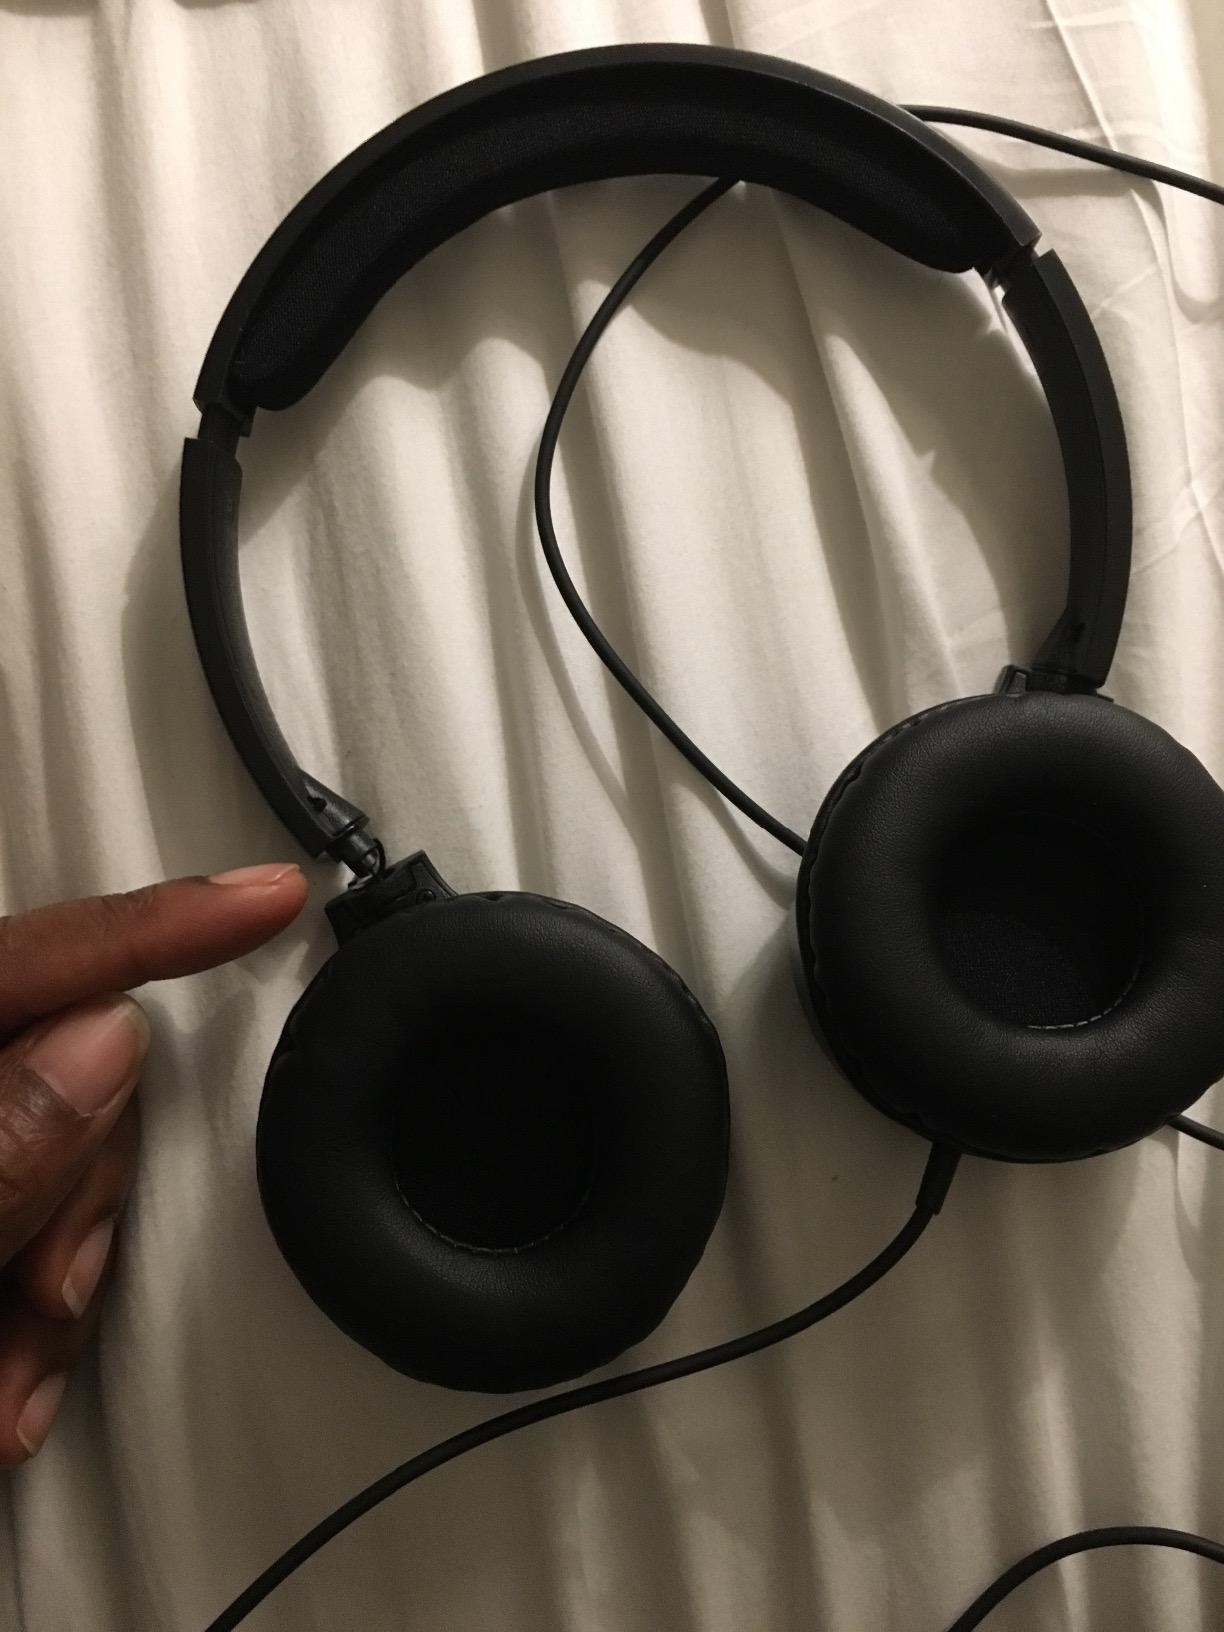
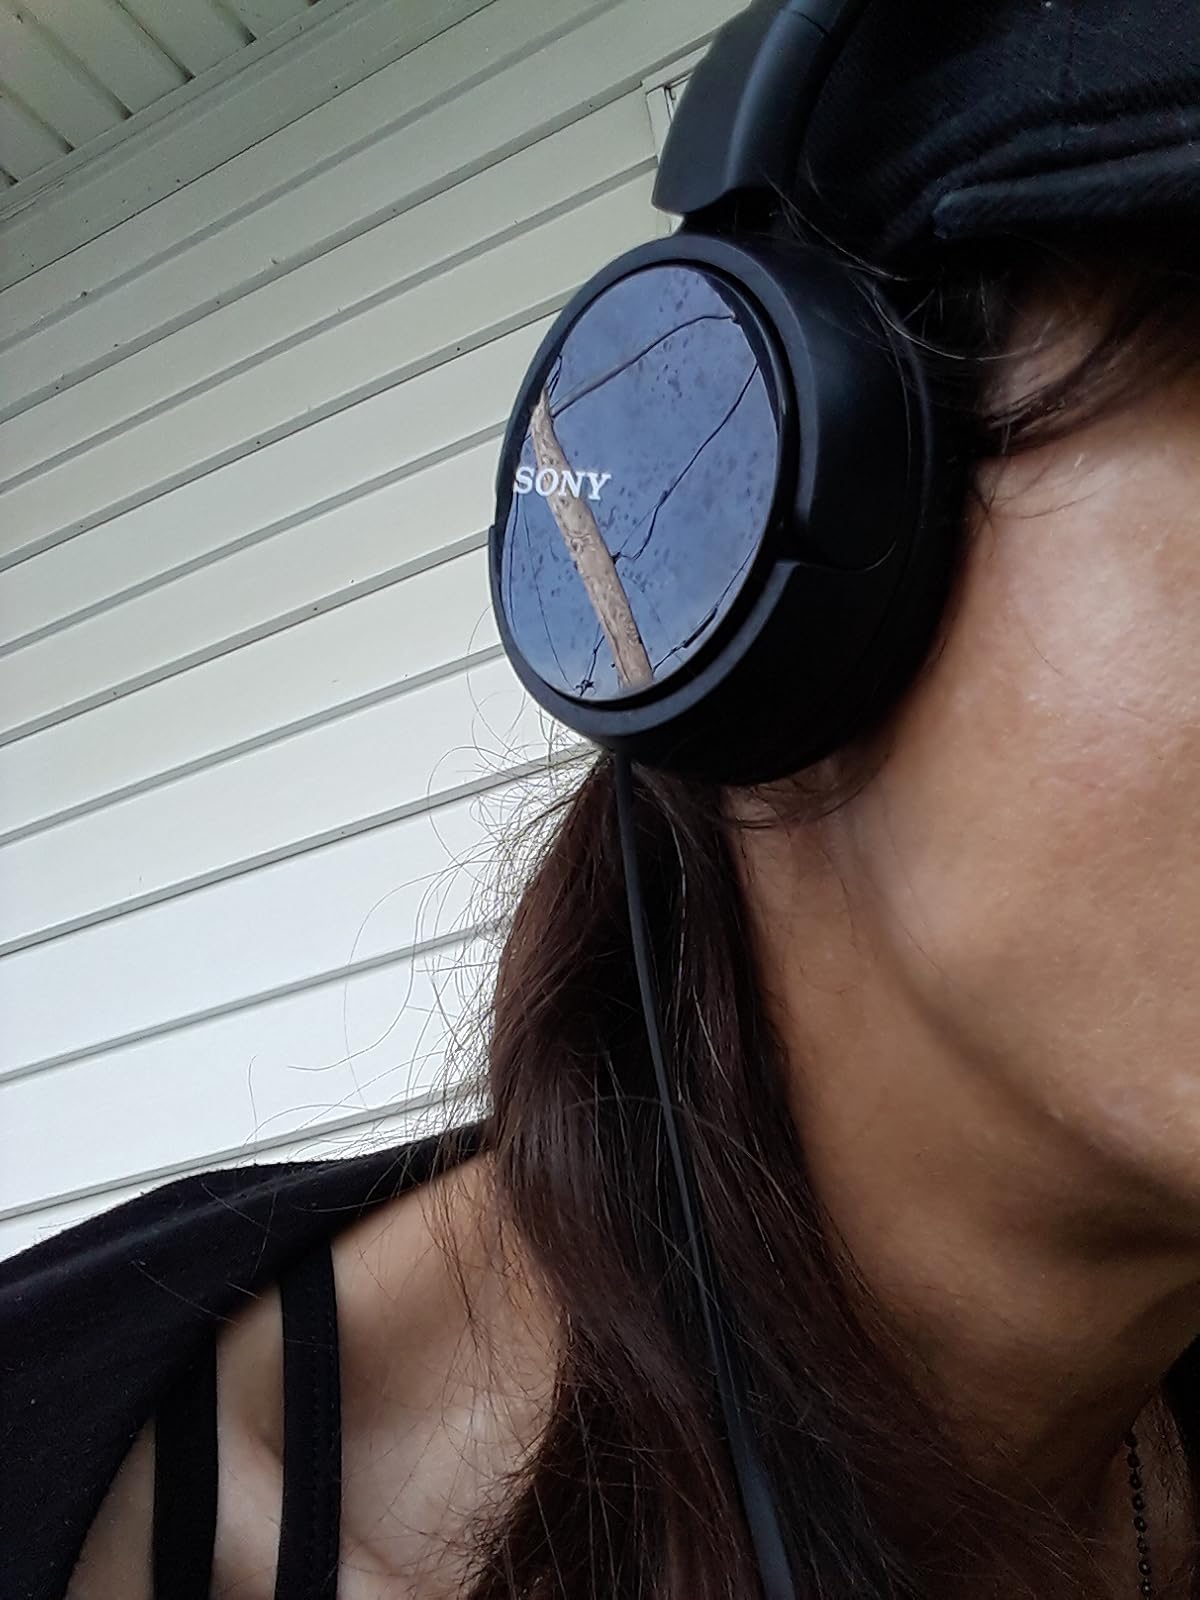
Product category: headphones
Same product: no